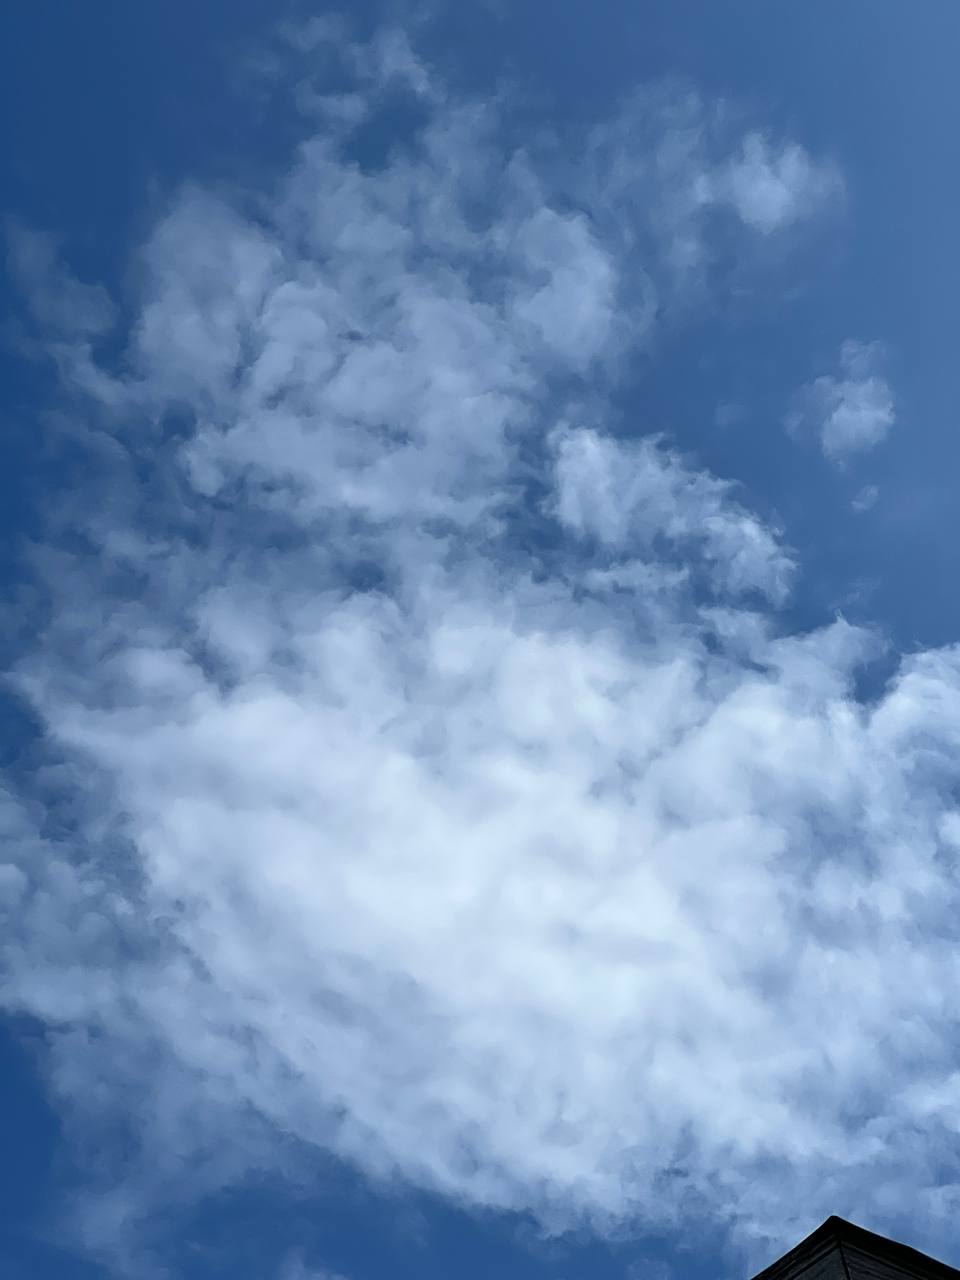
Cloud type: Altocumulus